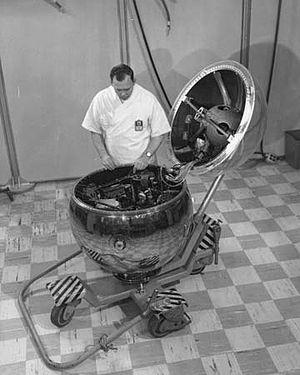
Explorer 17 ou AE-A est un petit satellite scientifique lancé en 1963. Le satellite développé par la NASA dans le cadre du programme Programme Explorer a pour objectif de mesurer la densité, la composition, la pression et la température de l'atmosphère terrestre. Il fait partie d'une série de trois missions conçues par le Centre spatial Goddard destinées à mieux connaitre les caractéristiques de l'atmosphère terrestre à des fins scientifiques et pour des applications dans le domaine de la météorologie. La charge utile est constituée de deux spectromètres de masse, quatre systèmes de mesure de pression et deux sondes de Langmuir. Au cours des 100 jours de sa mission limitée par la capacité de sa batterie non rechargeable, le satellite remplit ses objectifs malgré le dysfonctionnement de certains de ses instruments.